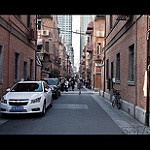
Scene: Outdoor